Kanchiyur

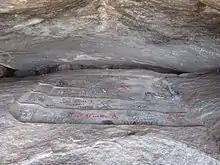
Jain beds 1

Kanchiyur hillock is about 400 feet in height. In the top of the hill, there is a cave which contains 10 stone beds on the floor. A stone seat also located near to the beds. All the stone beds have carved pillows. Among the 10 stone beds, pillows of four stone beds are carved semicircular (see the picture gallery) similar to that of found in Andimalai hillock of Cholapandiyapuram. Near the hill, broken pieces of pots belonging to 1st or 2nd centuries CE were found in large numbers.